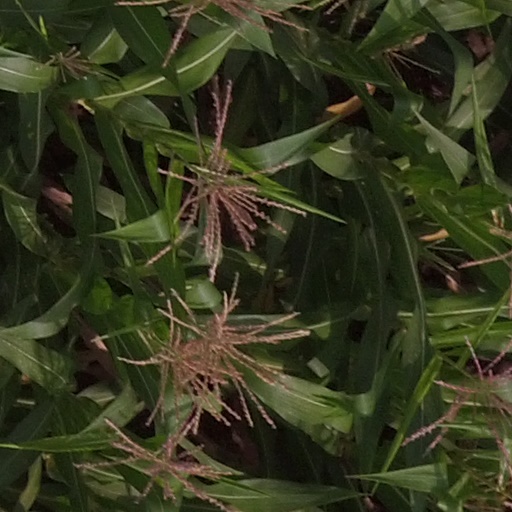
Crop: maize; corn